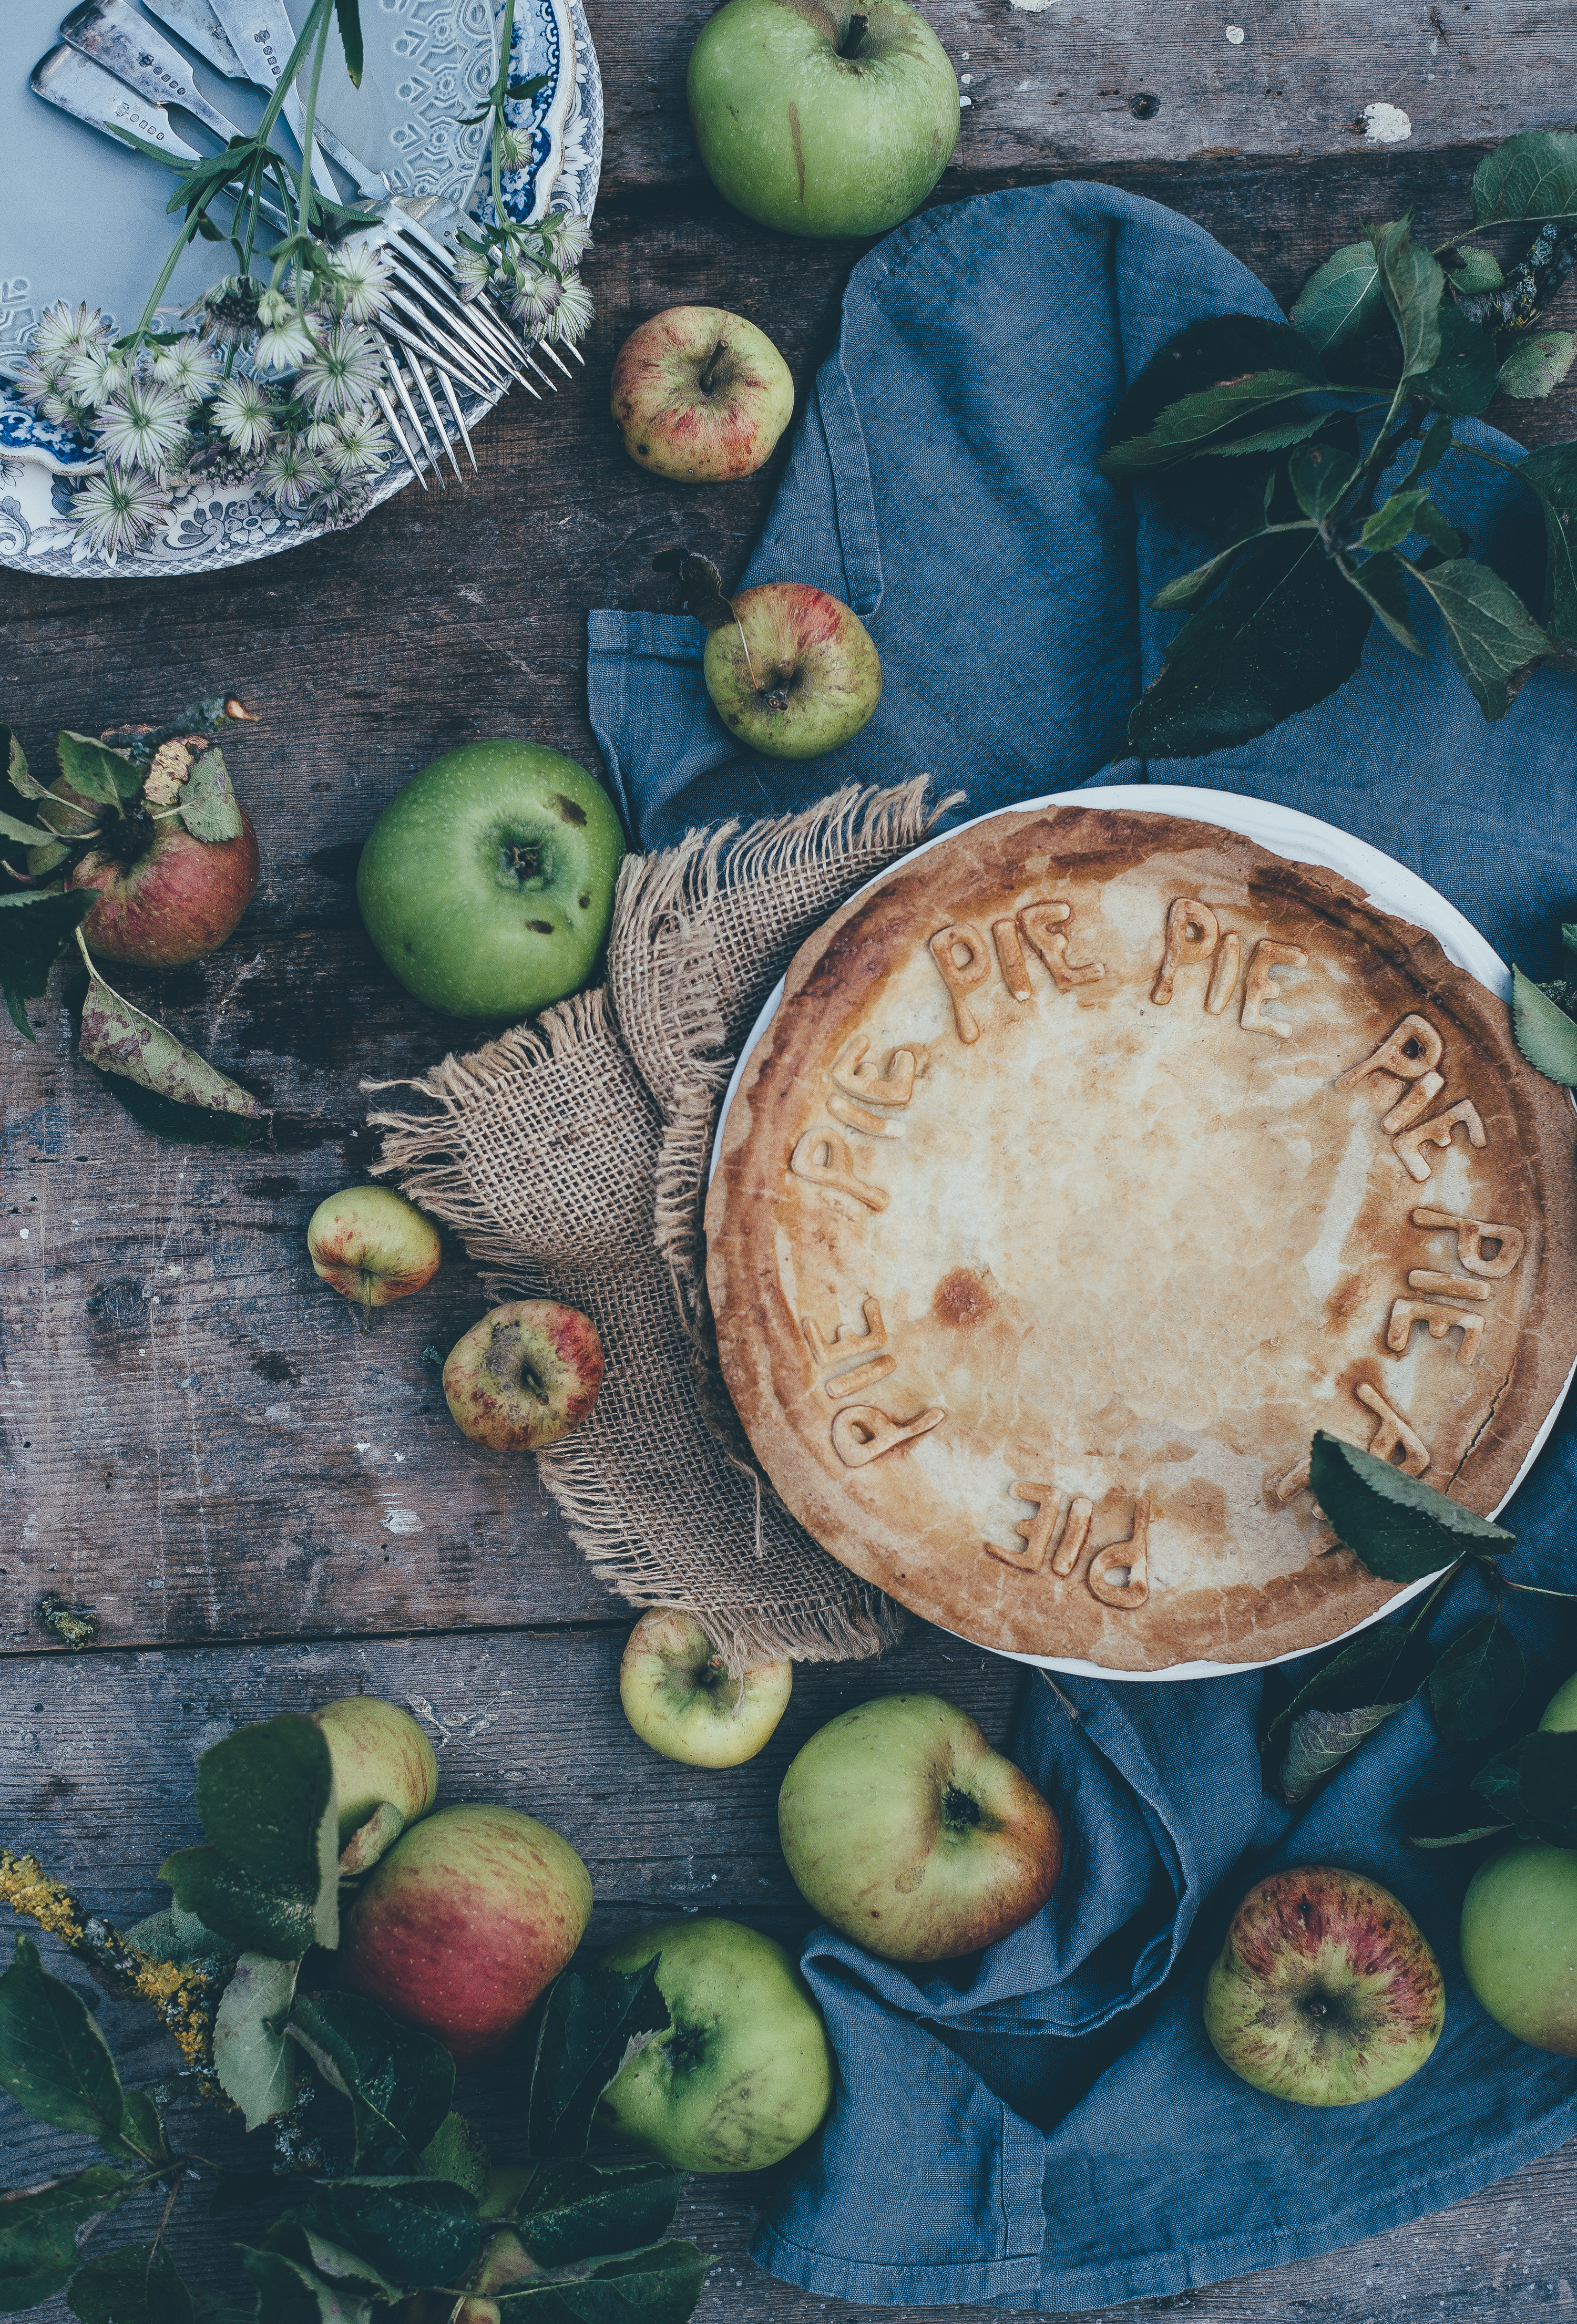
table, fork, plant, wood, fruit, sweet, leaf, food, produce, color, healthy, delicious, still life, pie, painting, wooden, fruits, apples, flowering plant, still life photography, land plant